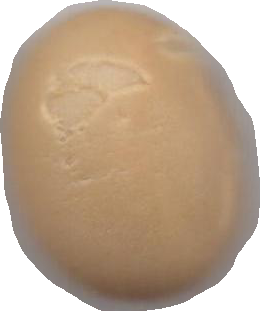
Variety: Grobogan